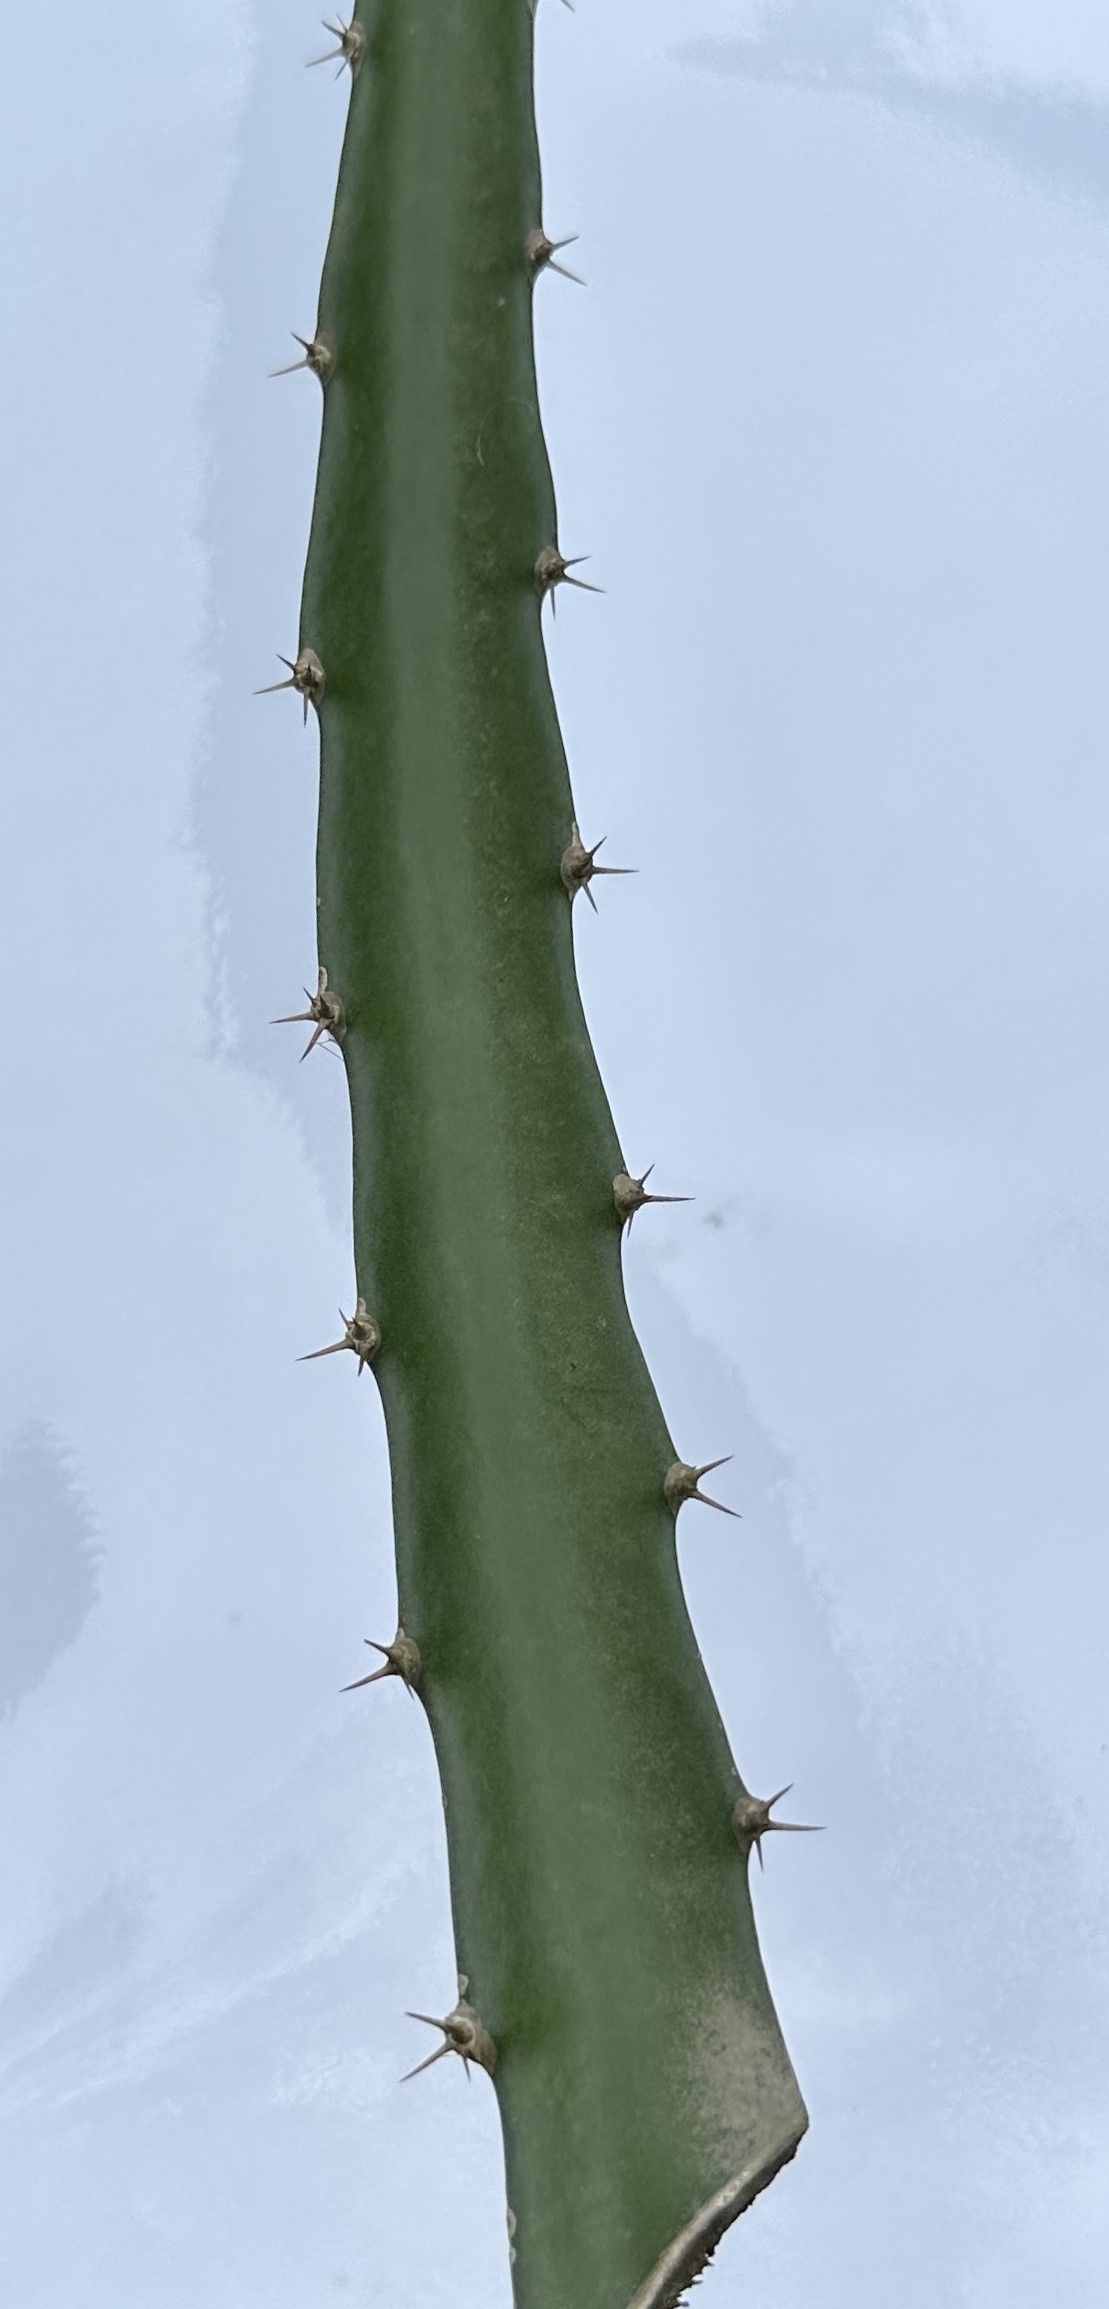
Label: Good leaf